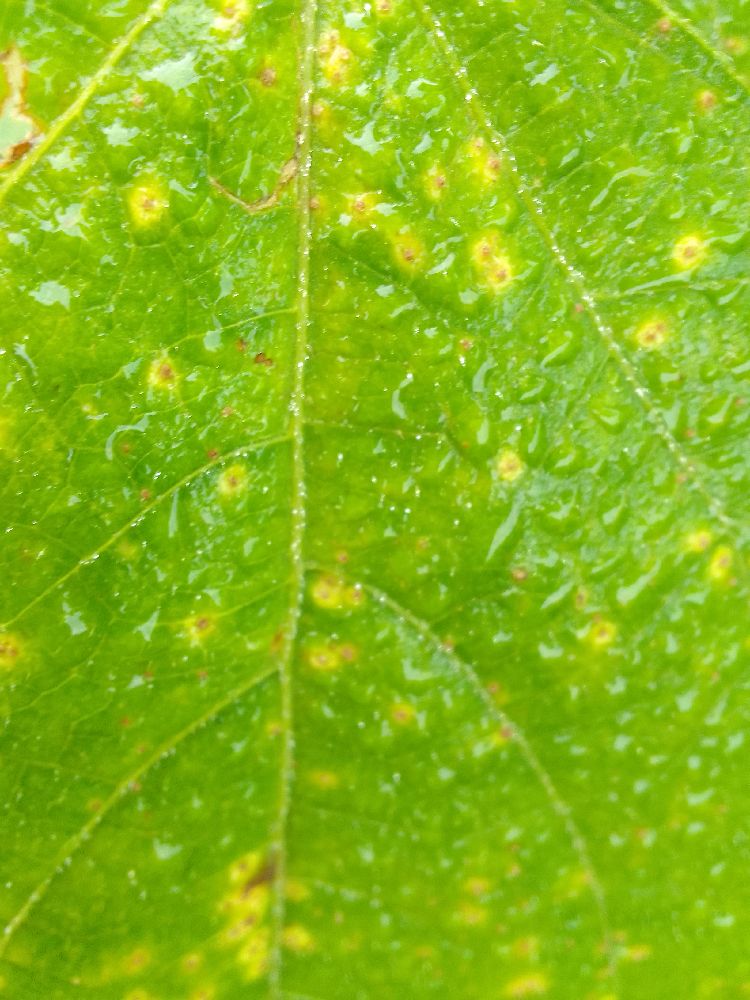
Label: rust